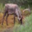
Label: deer